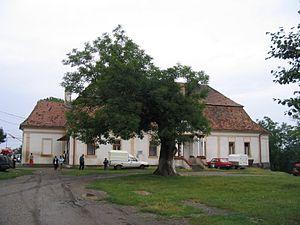
La famille Zichy est une famille noble hongroise présente dans l'Histoire de la Hongrie depuis la fin du XIIIᵉ siècle.